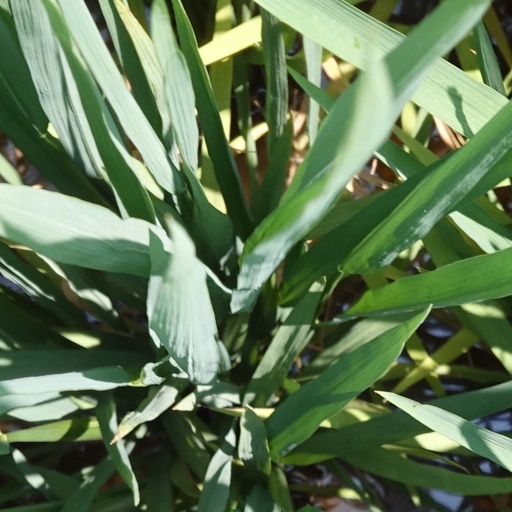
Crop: rice